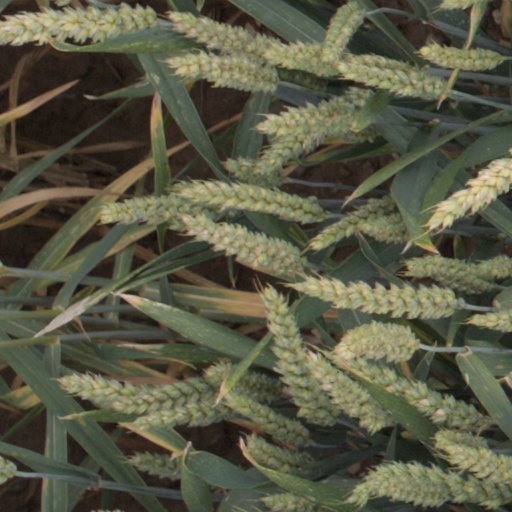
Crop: wheat